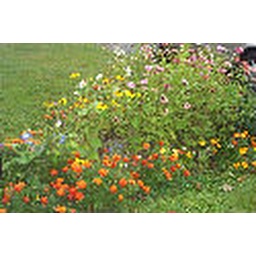
These flowers are outside of my house here in Maine! (Thumbnail)